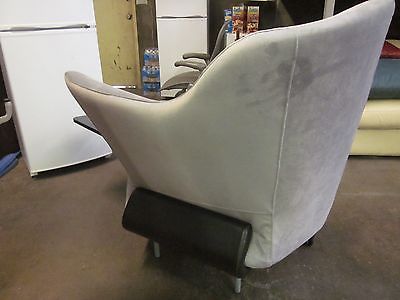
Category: chair